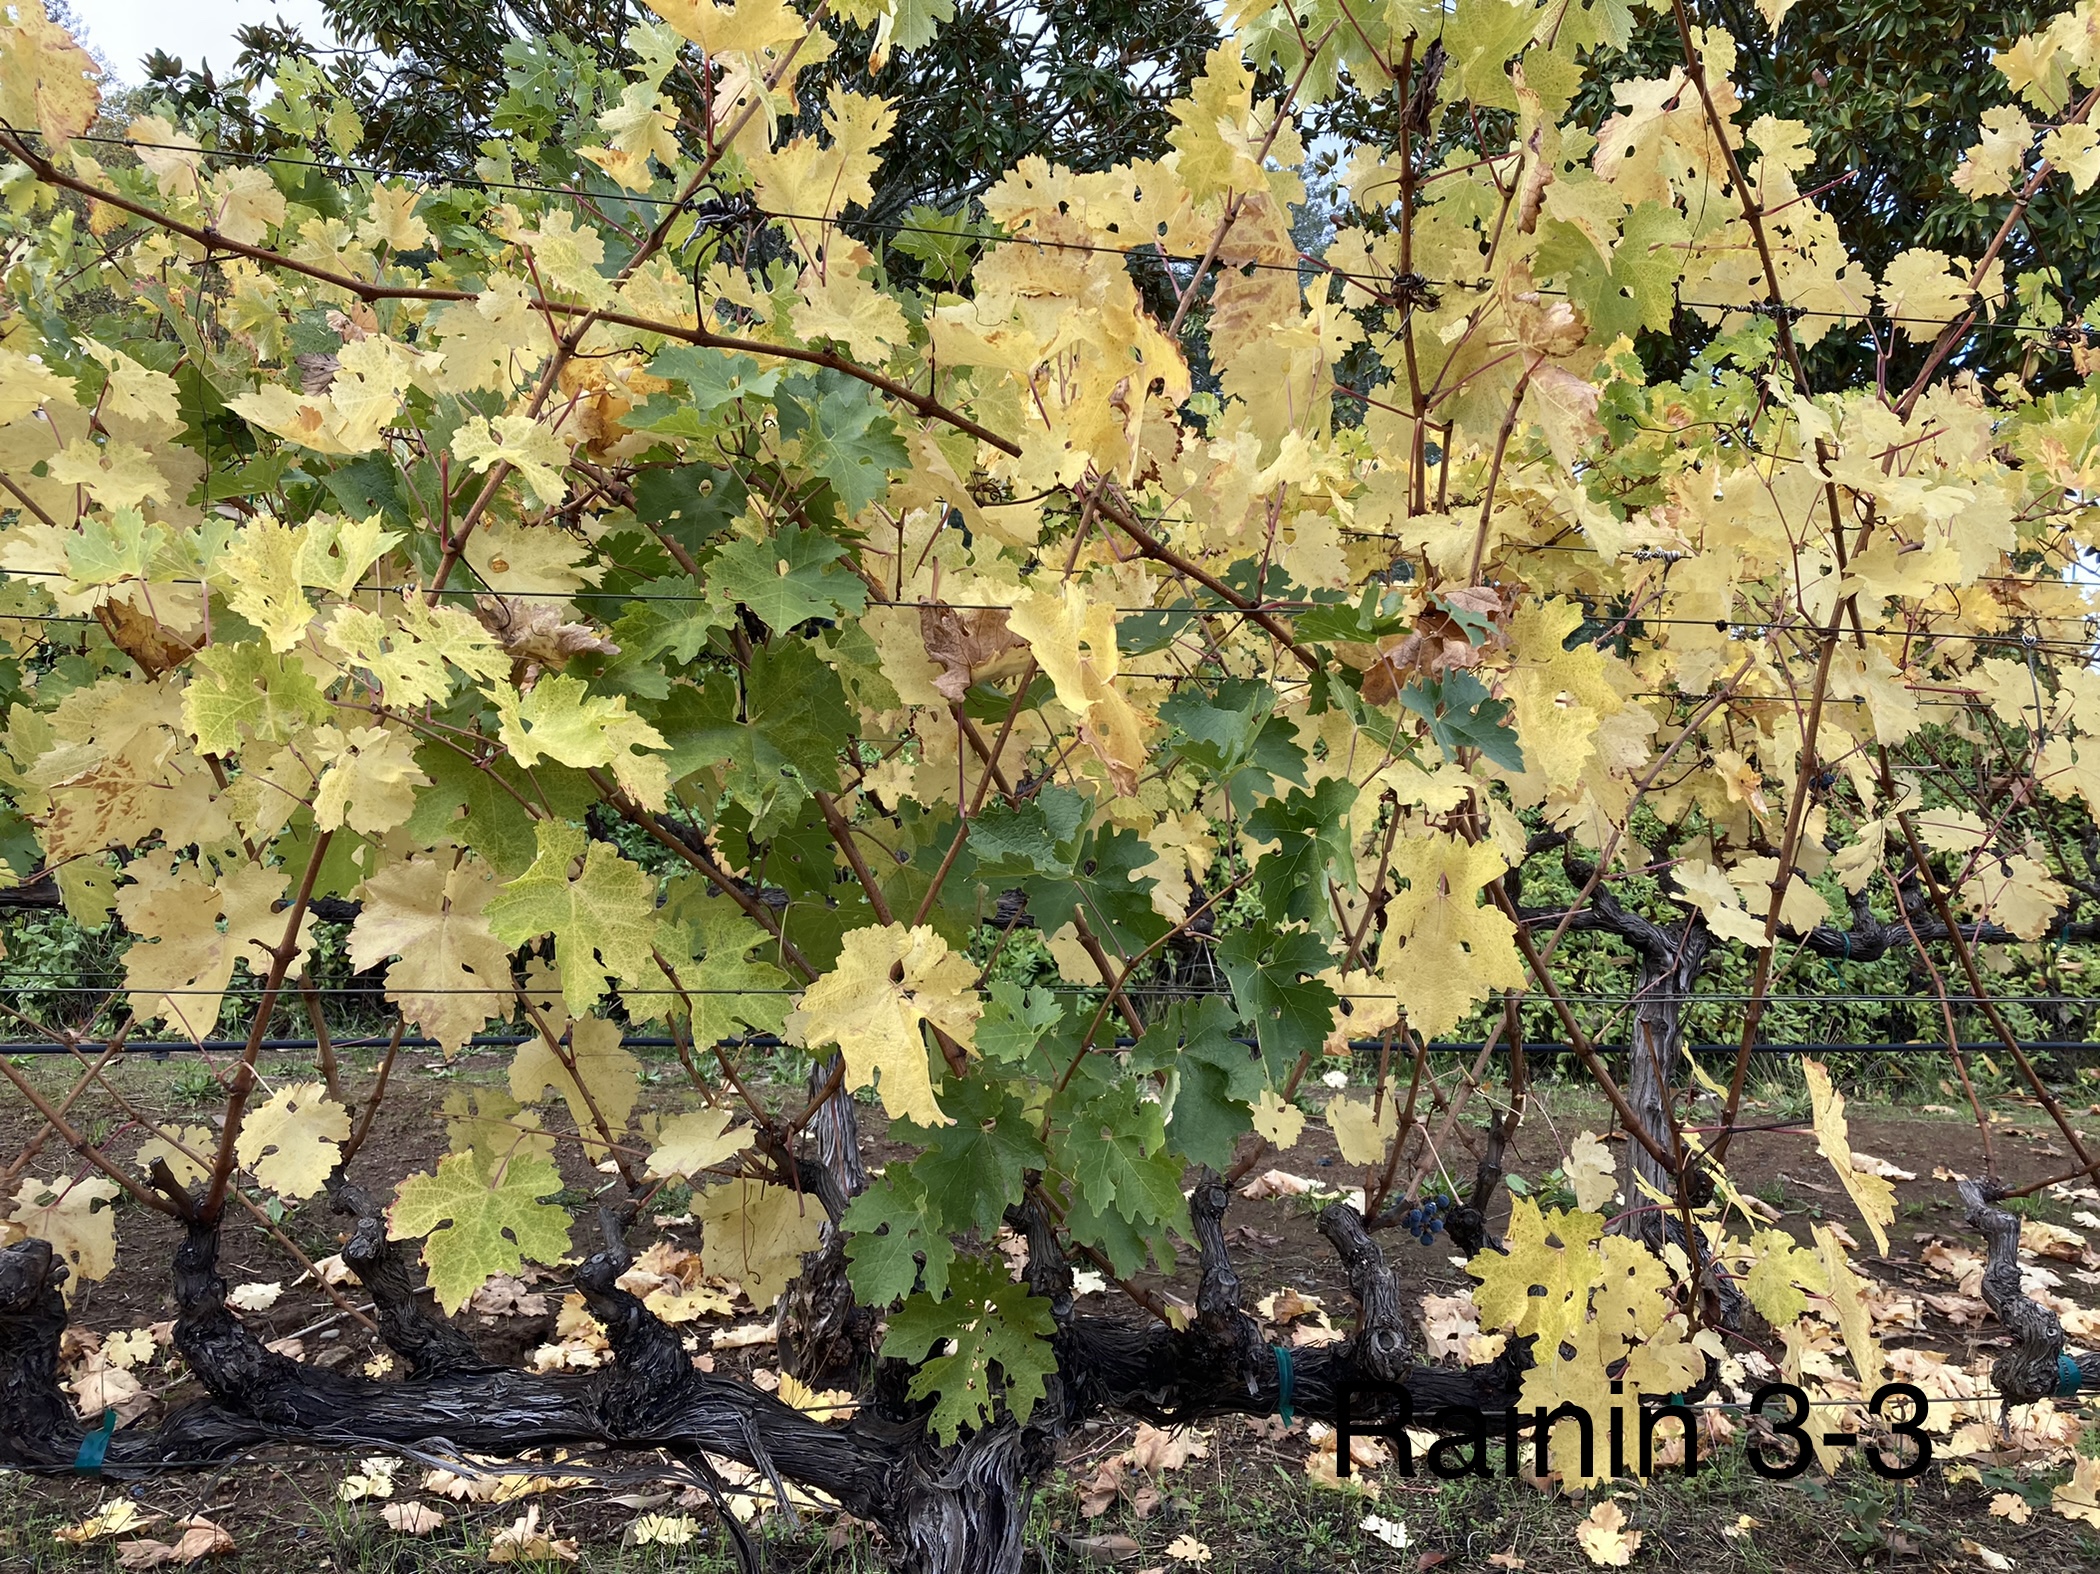
Label: No Virus